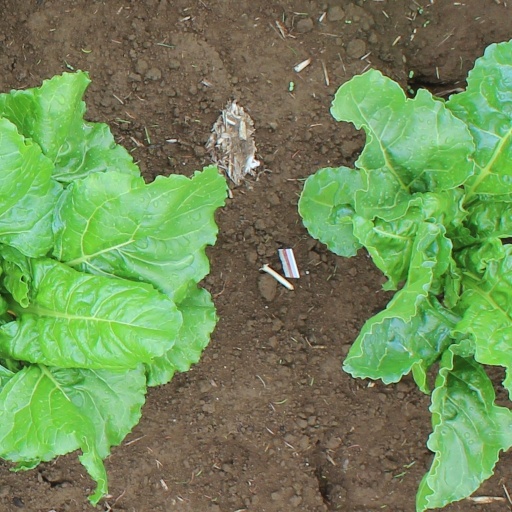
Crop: sugar beet